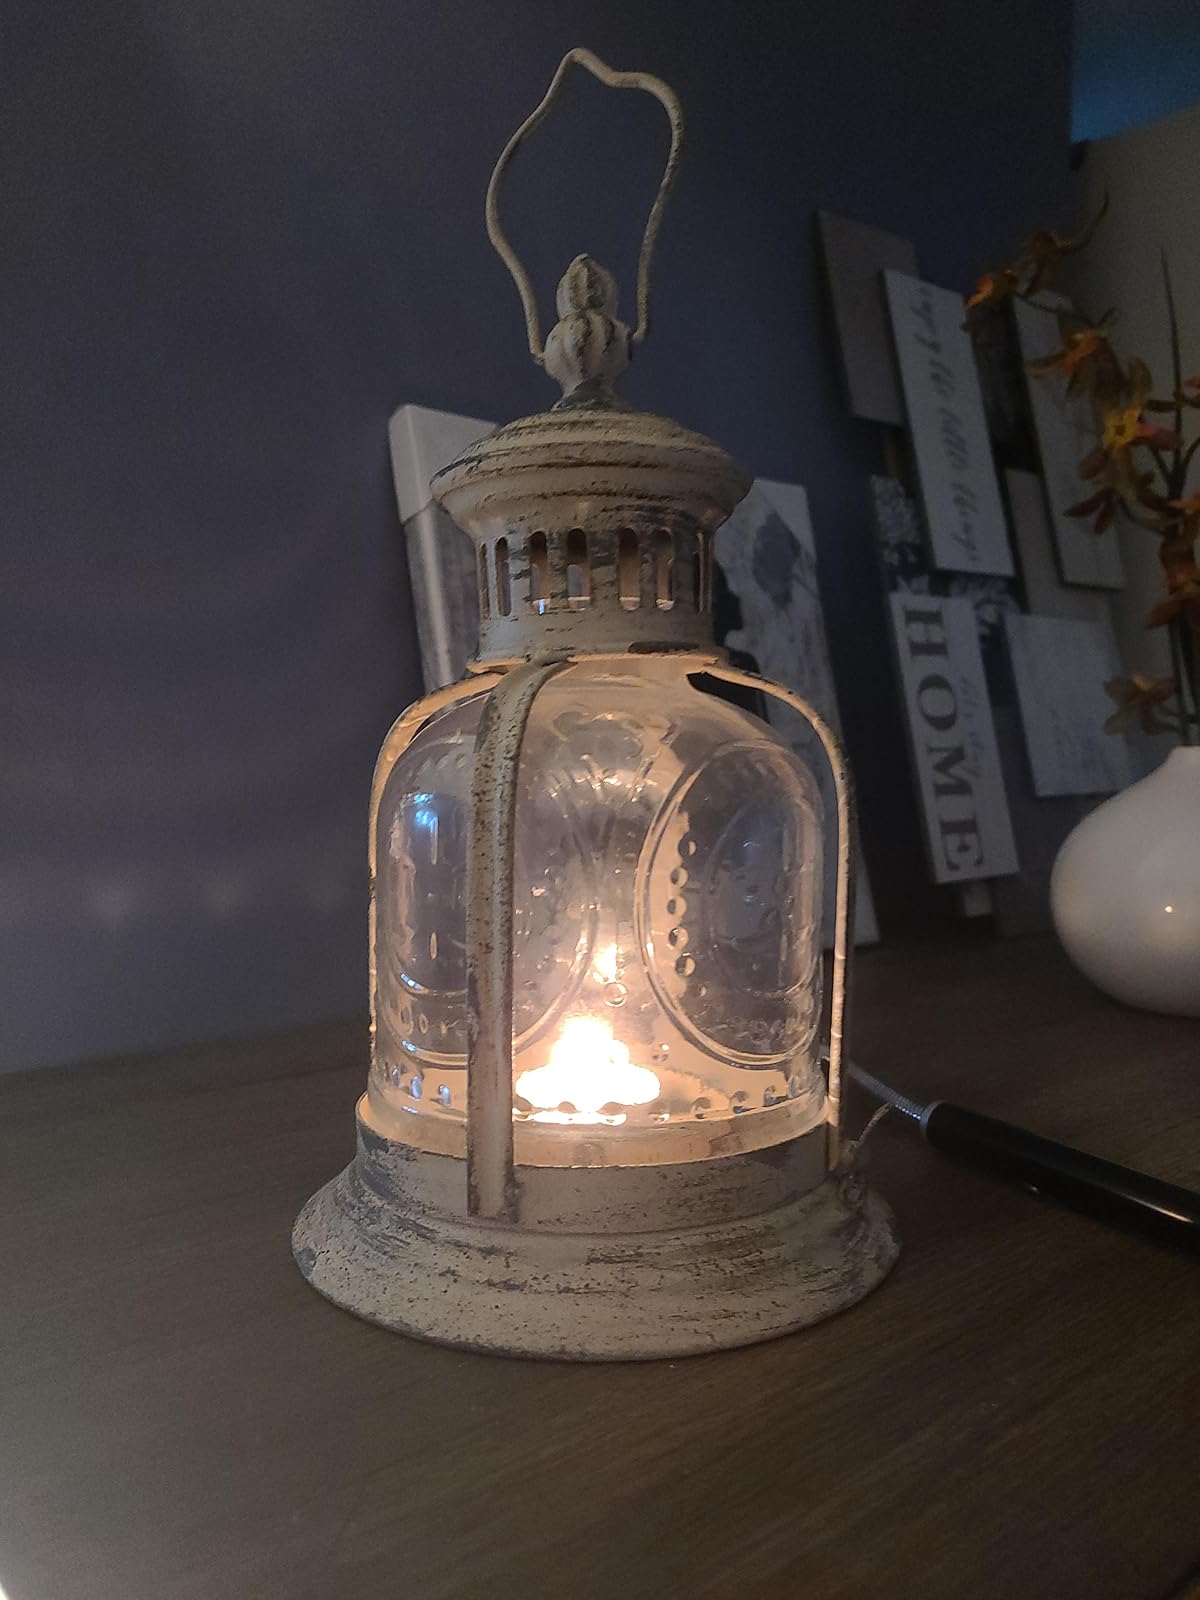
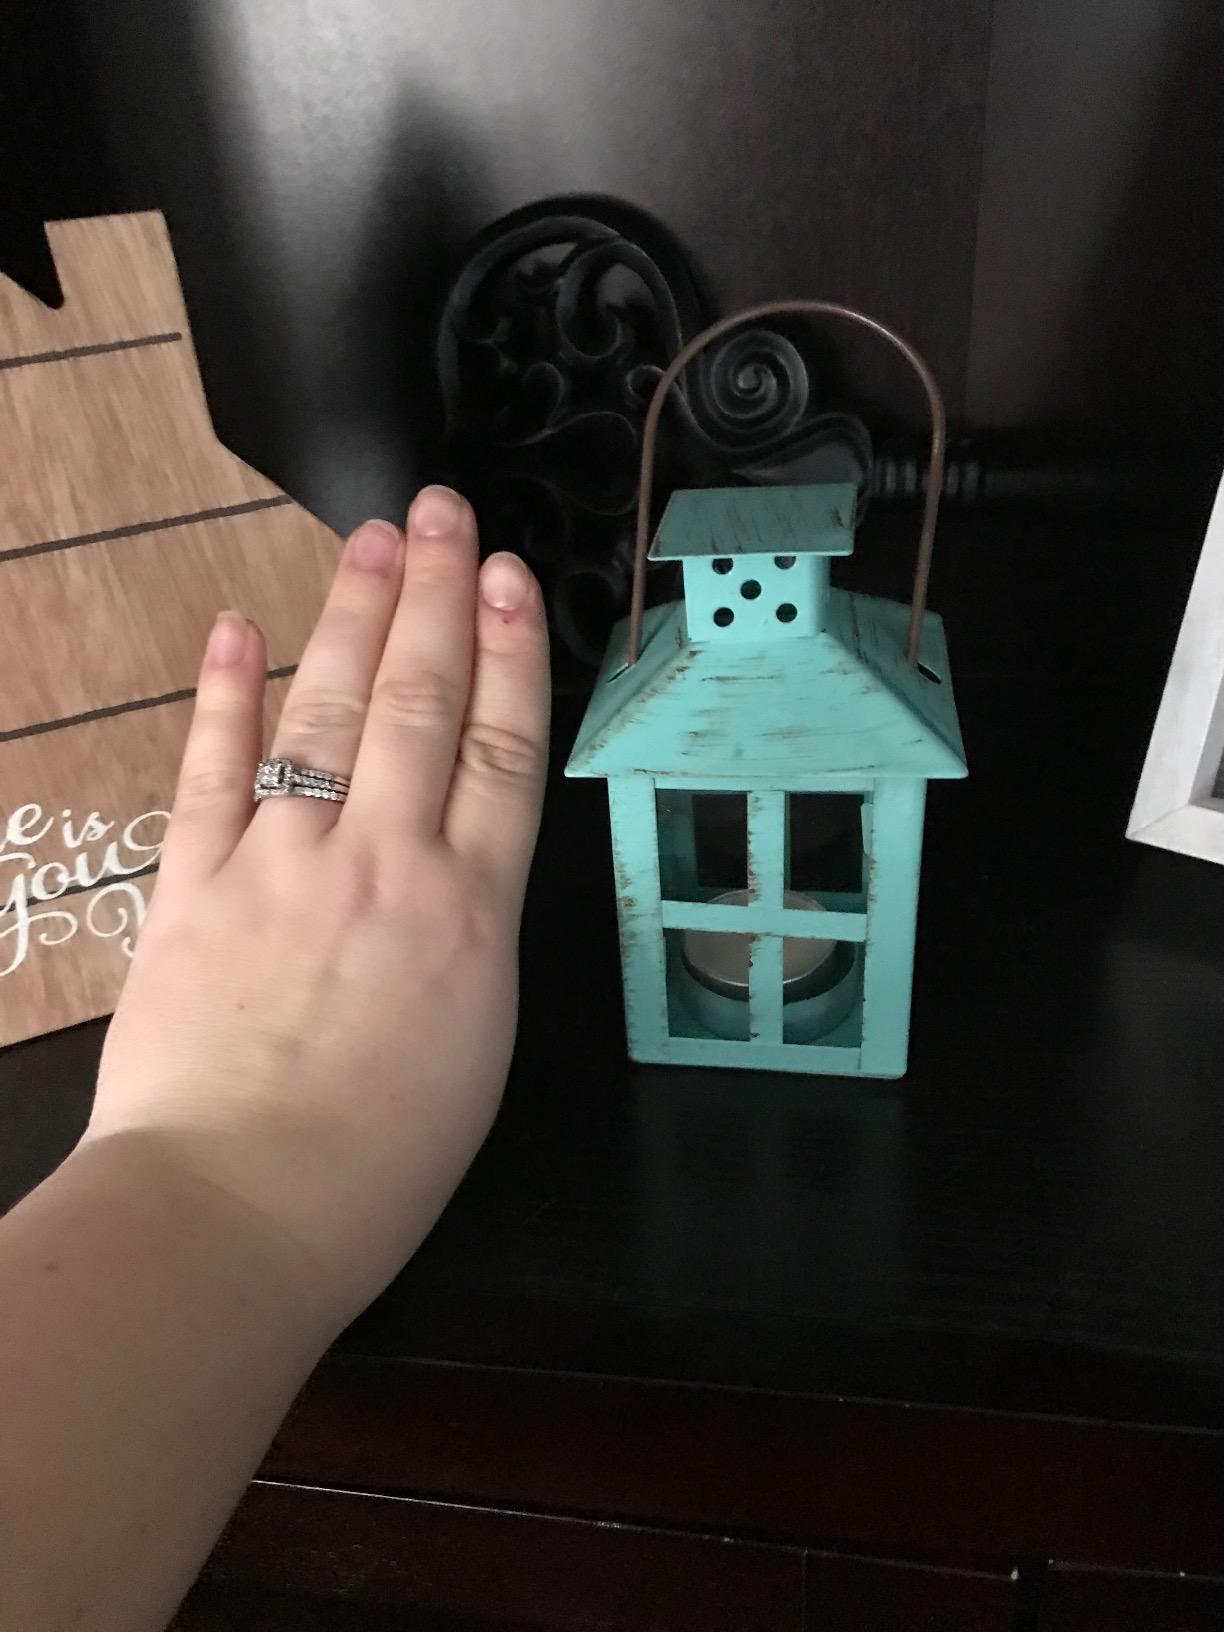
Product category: lantern
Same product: no